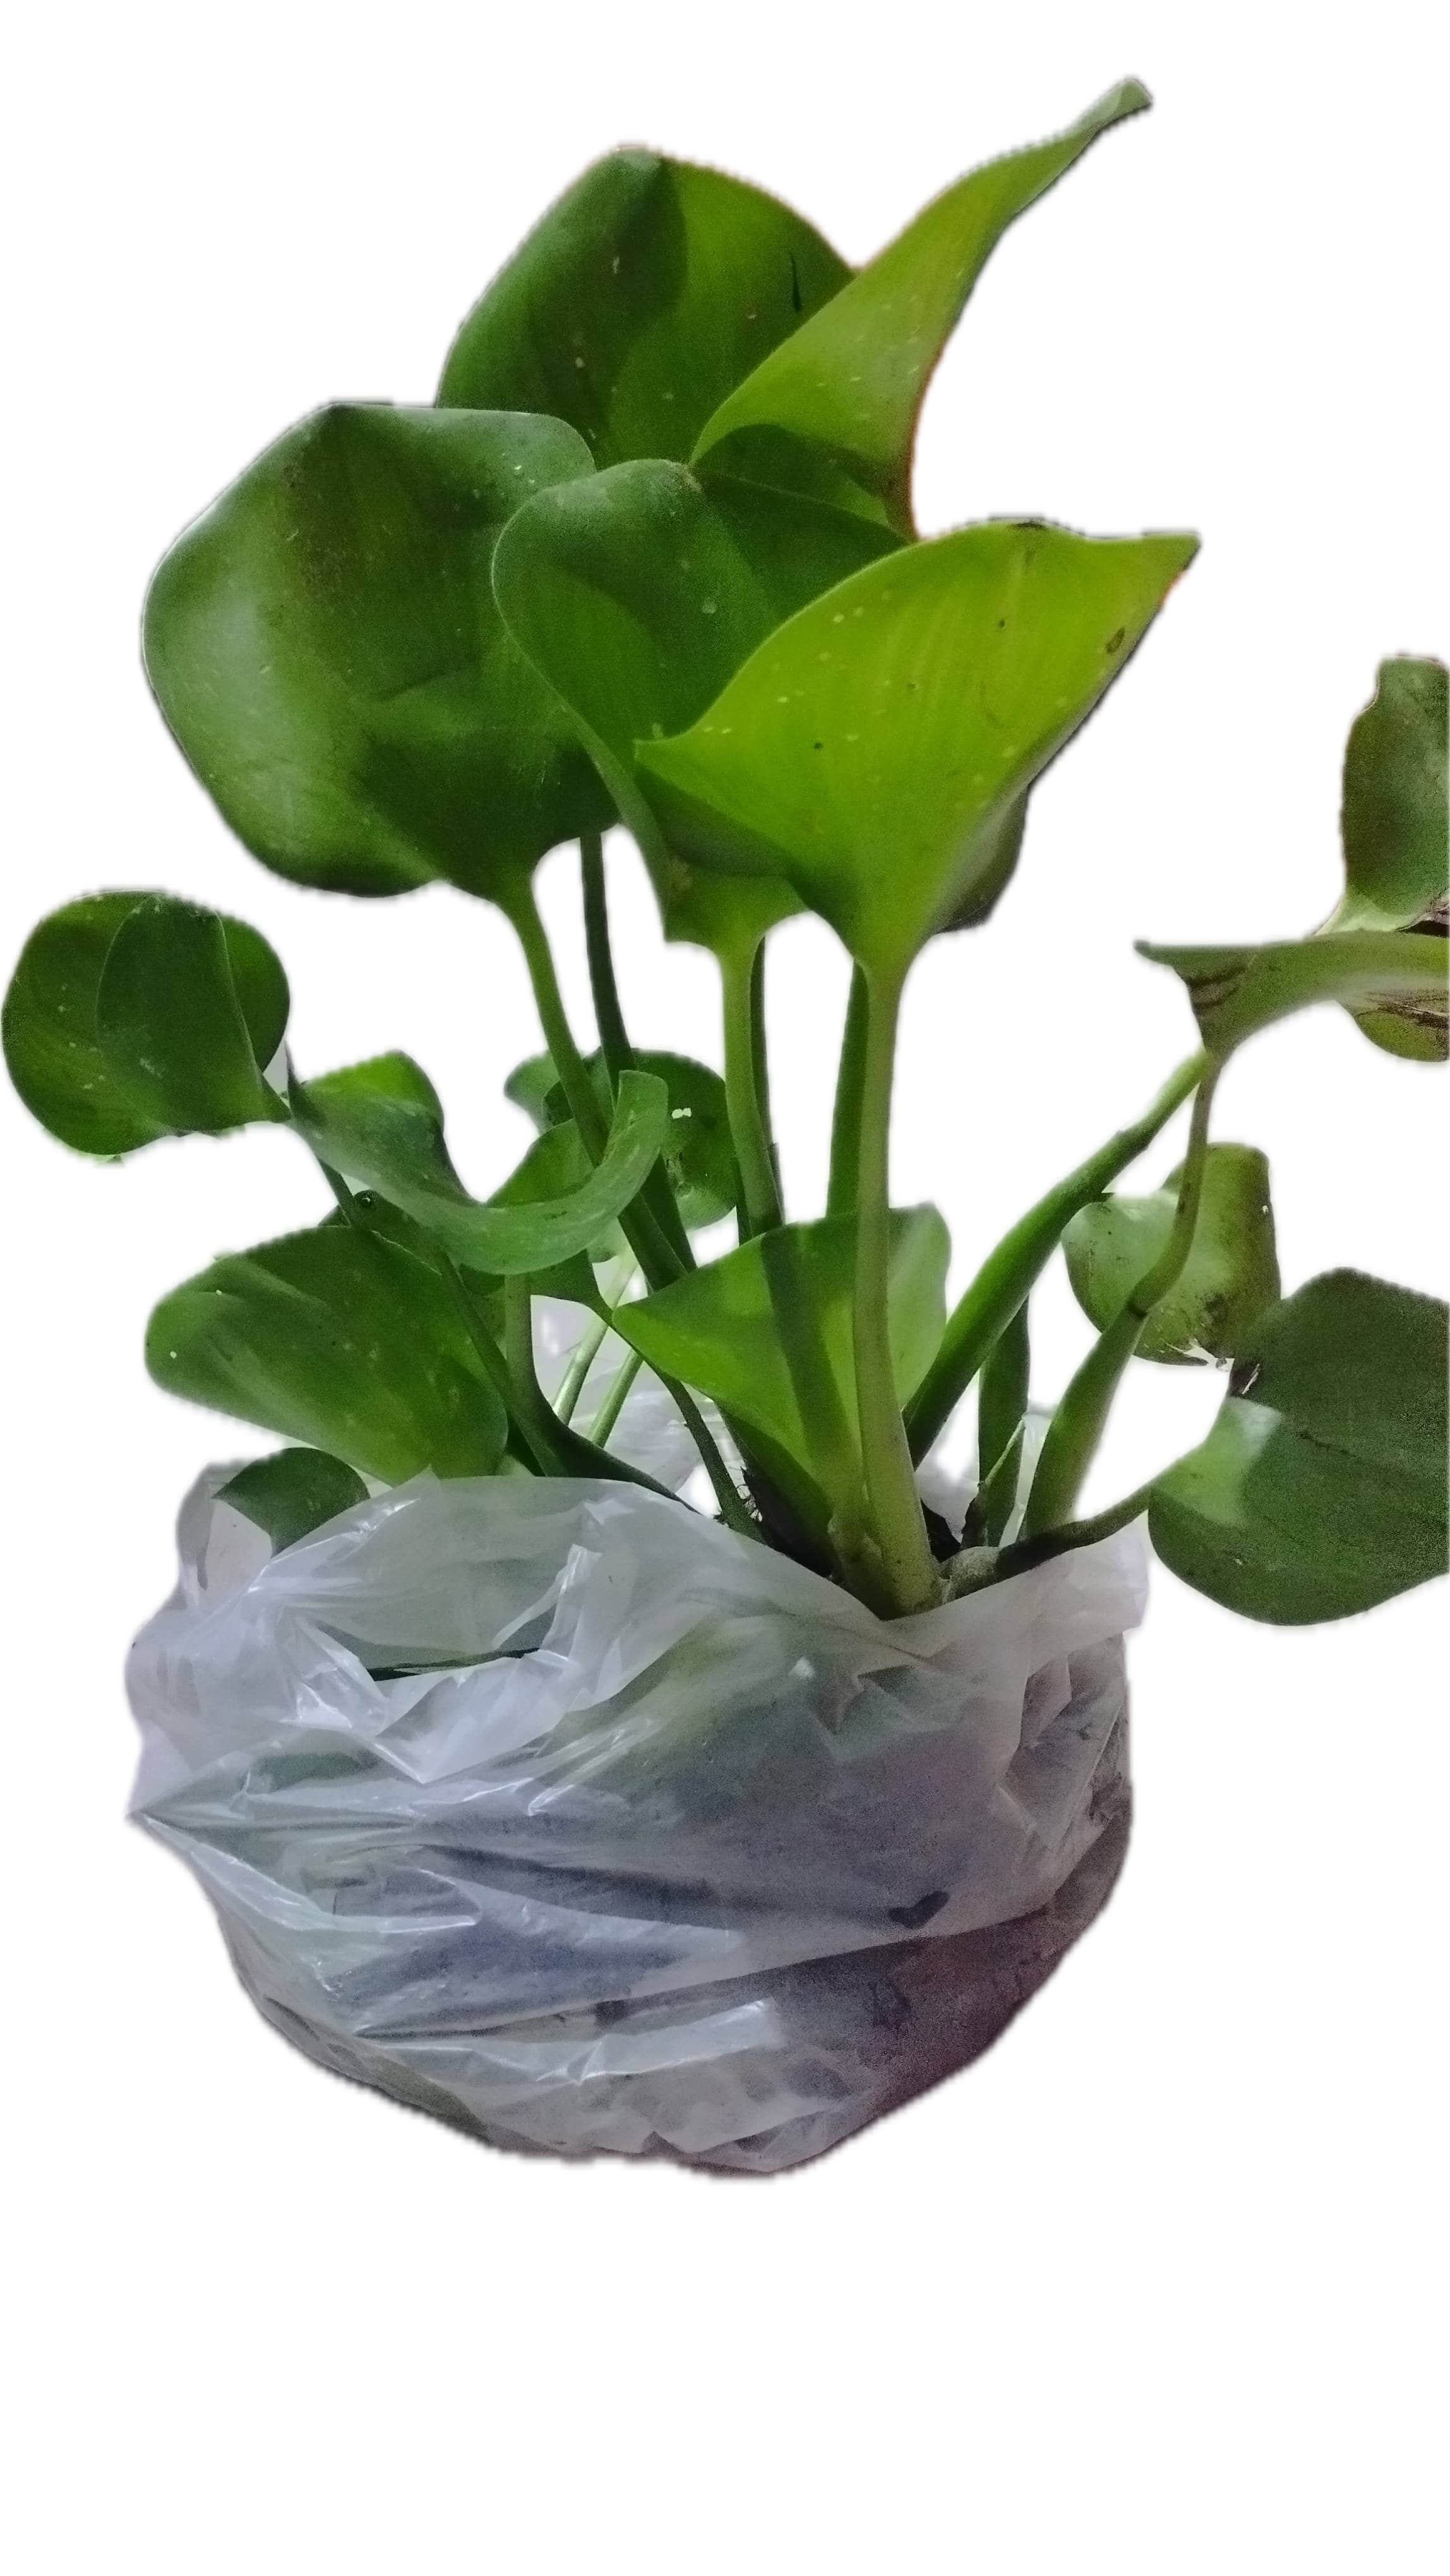
Species: Common Water Hyacinth (Eichornia crassipes)